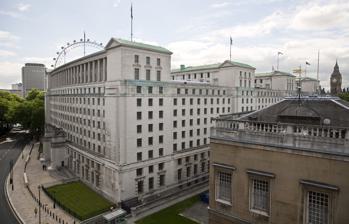
Building: Ministry of Defence Main Building
Country: United Kingdom
Year built: 1959
For other uses, see Ministry of Defence building . Government office in London, England Ministry of Defence Main Building Former names Whitehall Gardens Building General information Status Completed Type Government office Address Whitehall City of Westminster SW1A 2HB Town or city London Country United Kingdom Coordinates 51°30′14″N 0°07′30″W / 51.5040°N 0.1249°W / 51.5040; -0.1249 Current tenants Ministry of Defence (MOD) Completed 1959 ; 66 years ago ( 1959 ) Renovated 2000–2004 Renovation cost £746 million Owner HM Government Height Architectural Neoclassical Technical details Material Portland stone and copper roof Floor count 13 (10 above ground and 3 below) Design and construction Architect(s) E. Vincent Harris Developer HM Government Other designers Sir Charles Wheeler (Sculptor) David McFall (Sculptor) Main contractor Trollope & Colls Renovating team Architect(s) HOK Renovating firm Ministry of Defence and Modus Services Structural engineer Alan Baxter Services engineer WSP Main contractor Skanska Other information Public transit access Westminster Westminster Millennium Pier Listed Building – Grade I Official name Ministry of Defence, containing Sixteenth Century undercroft and historic rooms numbers 13, 24, 25, 27 and 79 Designated 14 January 1970 Reference no. 1278223 The Ministry of Defence Main Building or MOD Main Building , also known as MOD Whitehall or originally as the Whitehall Gardens Building , is a grade I listed government office building located on Whitehall in London . The building was designed by E. Vincent Harris in 1915 and constructed between 1939 and 1959 on part of the site of the Palace of Whitehall , specifically Pelham House, Cromwell House, Montagu House , Pembroke House and part of Whitehall Gardens . It was initially occupied by the Air Ministry and the Board of Trade before becoming the current home of the Ministry of Defence in 1964. By the 1990s the building was no longer considered fit for purpose and had become expensive to maintain. A major refurbishment was therefore undertaken between 2000 and 2004 through a private finance initiative contract. Location Map of Whitehall showing the MOD Main Building in relation to other government buildings and the River Thames Comprising a site of 3 hectares (7.4 acres), the building is located on Whitehall within the City of Westminster , central London . Whitehall is lined with numerous government departments and offices and is close to the Houses of Parliament . Whitehall is located to the west. Between Whitehall and Main Building is Banqueting House which is the only remaining component of the Palace of Whitehall to survive intact. To the north is Horse Guards Avenue . The street is home to Whitehall Court and also the Old War Office building , former government offices which have been converted into mixed use development including a hotel, restaurants and apartments. The building is separated from Victoria Embankment and the River Thames to the east by public gardens known as Whitehall Gardens. Richmond Terrace is to the south and is now used as a private car park, although a public pedestrian route is maintained. Adjacent to Richmond Terrace is the Curtis Green Building , the headquarters of the Metropolitan Police Service since November 2016 and otherwise known as New Scotland Yard . The Department of Health occupies the neighbouring building, Richmond House . The building is located within the Whitehall Conservation Area , and was identified by Westminster City Council as a landmark building within their 2003 audit of the conservation area. Queen Mary's Steps, once part of the Palace of Whitehall , are near the north east corner of the building. They indicate the position of the river before the Thames Embankment was built. Early history Previous use of site The building is located on the site of the Palace of Whitehall, which was the main residence of the English monarchs in London from 1530 until 1698 when most of its structures were destroyed by a fire. Despite some rebuilding, financial constraints prevented large scale reconstruction. In the second half of the 18th century, much of the site was leased for the construction of town houses. By the early 19th century some of the Georgian town houses were occupied as government offices. Design and construction In 1909, a decision was taken to construct a new significant government building on the Whitehall Gardens site, primarily to be used by the Board of Trade . Architect E. Vincent Harris won a national competition in 1915 to design the building. The selected site was proposed to extend over Whitehall Gardens and ground adjacent to Victoria Embankment . Opposition to this idea however led to the southern building-line extending no further than that of the neighbouring Whitehall Court and National Liberal Club buildings to the north. This resulted in a reduction of proposed floor space of approximately 10,000 square feet (930 m 2 ). Due to the outbreak of the First World War the start of work was delayed. The Office of Works issued a requirement in 1933 for a significantly larger building and Harris was again selected as architect. The building was to comprise a single block in the Neoclassical design, faced in Portland stone , some 128 feet (39 m) high and 570 feet (170 m) long, with a depth of 205 feet (62 m), widening to 300 feet (91 m) feet. It was to be formed as four internal blocks of ten storeys surrounding three internal courtyards with the two main elevations facing Whitehall and the Victoria Embankment. Work was again delayed due to the interwar economic depression . However, activity started on site in 1938 when town houses in Whitehall Gardens were demolished. Five rooms from Pembroke House , Cromwell House and Cadogan House were dismantled and incorporated into the building as conference rooms. The rooms are now known as the "Historic Rooms" and are located on the third and fourth floors (see Historic Rooms section). Henry VIII 's wine cellar beneath Main Building Due to the wishes of Queen Mary and after providing assurances to Parliament, arrangements were made for the preservation of a 16th-century Tudor brick-vaulted wine cellar which had originally been located in Cadogan House, the York Place home of Cardinal Wolsey . The 70 feet (21 m) long and 30 feet (9.1 m) wide cellar consists of 10 bays with 4 octagonal piers and had been incorporated into Whitehall Palace by Henry VIII . The cellar was similar in design and construction to the wine cellar at Hampton Court Palace , featuring brick with stone dressings. Prior to the redevelopment of the site it had been used as a luncheon room by the Ministry of Transport . The existing position of the cellar was not compatible with the plans for the new building so it was decided to move it so it could be incorporated into the basement. Construction progress on the building was short-lived as work largely stopped in 1939 at the outbreak of the Second World War . Work recommenced at the end of hostilities and in 1949 the wine cellar was encased by the contractor, Trollope & Colls , in protective layers of concrete, steel and brick and placed on mahogany cushions, carriage rails and steel rollers. It was then moved 43 feet 6 inches (13.26 m) to one side onto a specially designed steel frame so that a 20-foot (6.1 m) hole could be created on its original site. The 1,000 ton structure was lowered on screwjacks , and then moved 33 feet 10 inches (10.31 m) back to its final position. Opening and operational use Main Building with Whitehall Gardens in the foreground In 1951, the northern end of the building was ready for occupation by the Board of Trade . The Air Ministry took occupation of the southern part of the building when it was completed in 1959. The Whitehall Gardens Building, as it was known when it opened, was Harris' last major work and the last significant neoclassical style government building. The September 1951 edition of Building magazine praised the new building; however, it became known as the 'Whitehall Monster' and was described by architectural historian Nikolaus Pevsner as a 'monument of tiredness'. In 1964, the former incarnation of the Ministry of Defence , the Admiralty , the War Office and the Air Ministry, were combined to form the modern Ministry of Defence . This generated a requirement for a single large building to accommodate staff for the new ministry and the Whitehall Gardens Building was identified as the preferred option, with the Board of Trade moving to the Victoria area of London. On 14 January 1970, the building was grade I listed by English Heritage as a building of exceptional interest. Redevelopment Contract The three internal courtyards were enclosed to create atriums as part of the building's redevelopment in the early 2000s In the early 1990s, the MOD recognised that the condition of Main Building was no longer fit for modern business requirements. Maintenance had become expensive and inefficient and the building no longer met modern safety standards. At the same time, the MOD was seeking to reduce the number of staff it had within London so that it could make savings by consolidating its built estate. The decision was therefore made to redevelop Main Building and a 30-year long private finance initiative (PFI) contract for the redevelopment and ongoing maintenance & facilities management of the building was awarded in May 2000. The contract also included the refurbishment, maintenance and running of three central London MOD offices (Northumberland House, Metropole Building and St Giles' Court) to temporarily accommodate staff decanted from Main Building during the redevelopment. The capital expenditure involved was £531 million. The contract winner, Modus, was a consortium consisting of Innisfree PFI Funds (40.1% shareholding), Laing Investments (40.1%) and Amey Ventures (19.9%). American firm HOK was selected as architecture and interior design consultant, Alan Baxter as structural engineers and WSP as mechanical & electrical engineers. Kværner Construction were the main construction contractor; however, in August 2000 Kværner was bought over by Swedish multinational Skanska . Construction The decant of staff to other buildings was completed in August 2001. In September of that year a ceremony took place to mark the commencement of works when Skanska's CEO Keith Clarke and Chief of Defence Staff Admiral Sir Michael Boyce assisted Secretary of State for Defence Geoff Hoon to demolish a wall of his old office. Staff within an atrium area at Main Building The redevelopment saw the existing cellular room layout changed into an open-plan office layout to improve collaboration between staff and the working environment. All mechanical and electrical services were upgraded along with IT networks. New communal spaces were created including a library, restaurant, coffee shop, business & press suite and nursery. The internal courtyards were enclosed to create three new atria within the building. Security and anti-terrorism measures were integrated into the building, with the MOD changing such requirements after the 9/11 terrorist attacks . Original historic features of the building were protected and restored during the redevelopment, such as the replacement of oak doors and terrazzo marble floor of the Pillared Hall. All 2,494 metal windows in the building were refurbished and repaired. The capacity of the building was increased from 2,800 to 3,300 staff. This allowed the MOD to dispose of five buildings in central London, these being Northumberland House, the Metropole Building, Great Scotland Yard , St. Giles Court and St Christopher House. The building was handed back to the MOD in July 2004 and re-occupation by 3,150 staff was completed in September 2004, two months ahead of schedule. Controversy The MOD were accused of excessive spending on the redevelopment project. Specific allegations included the cost of Herman Miller Aeron office chairs which had a retail price of £1,050 each, lavish spending on the refurbishment of historic features and the provision of staff facilities including the coffee shop, restaurant and quiet rooms. In response, the MOD said that chairs were purchased at a large discount (approximately a third of the normal price); many of the aspects of the refurbishment relating to historic features were required by English Heritage , reflecting the building's grade I listed status; and that staff facilities were generally not subsidised, were required to ensure an acceptable level of staff welfare and to provide a suitable working environment. The Ministry of Defence plaque outside the south door of Main Building In April 2002, whilst redevelopment was still under way, the National Audit Office (NAO) considered the extent to which the PFI contract was likely to deliver value for money and the effectiveness of MOD's management of the project. The NAO report was generally favourable and found that the contract would provide what the MOD wished to procure, that the benefits of the contract would be similar in cost to that estimated for conventional procurement (other factors had tipped the balance in favour of PFI) and that the management of the project had been good. A subsequent report by the House of Commons Public Accounts Committee in January 2003 was less favourable. The committee was critical of the MOD's choice of PFI over other forms of procurement and considered that there was no guarantee that the contract, valued at £2.4 billion over its lifetime, will deliver value for money. The report also criticised the MOD for delays in concluding the final contract which resulted in increased costs and for poor forward planning, which resulted a separate deal being required to accommodate 500 additional staff in London. Architectural features Architectural sculpture Earth and Water , located at the northern entrance. The northern tetrastyle portico entrance to the building, on Horse Guards Avenue , is flanked by two large statues, Earth and Water , by the sculptor Sir Charles Wheeler . The figures weigh 40 tonnes each and cost £12,600. Similar figures representing "air" and "fire" were intended to be installed at the south end of the building; however, these were never constructed. During the 1950s, building staff nicknamed the statues "Mr and Mrs Parkinson", after Cyril Northcote Parkinson , the Board of Trade civil servant who devised Parkinson's Law which states "work expands so as to fill the time available for its completion". More recently MOD staff refer to the statues as the " Two Fat Ladies ". The badge of the RAF is carved into stone columns either side of the southern entrance to the building, reflecting its initial use by the Air Ministry. The badge, featuring an Eagle superimposed on a circlet which is surmounted by a crown, was sculpted by David McFall . Statues Several military statues exist in the grounds of the building or in close proximity. A statue of Major General Gordon of Khartoum dating from 1887–1888, sits at the Horse Guards Avenue end of Whitehall Gardens. The grade II listed statue by Sir Hamo Thornycroft is made from bronze and sits on a Portland stone base. Marshal of the RAF Hugh Trenchard, 1st Viscount Trenchard (1873–1956) is commemorated by a 1961 bronze statue situated in Whitehall Gardens. The Royal Air Force Memorial dating from 1923 is located at the Whitehall Steps on Victoria Embankment. Designed by Sir Reginald Blomfield and sculpted by Sir William Reid Dick , the memorial is constructed from Portland stone and features a gilt bronze eagle. Whitehall Gardens features the Fleet Air Arm Memorial designed by James Butler . It was unveiled on 1 June 2000 by Charles, Prince of Wales . Historic Rooms Five rooms from buildings which were previously on the site were dismantled and incorporated into the building as conference rooms when the building was originally built. They are now known as the "Historic Rooms". Historic Room No.13 dates from around 1757 and was a reception room from Pembroke House. It features a decorative plaster ceiling with modillion cornicing. There is an Ionic columned and pilastered framed alcove and female mask keystone within the arch beneath entablature and flanking bays. There are 6-panel doors placed on circular panels. Historic Room No. 24 dates from 1757 and was also part of Pembroke House. It is similar to room no.13, but has an elaborated alcove opposite a bay window in three part arrangement with decorative doors on each side in a frame of fluted Ionic columns sitting on pedestals . There is a decorative plasterwork ceiling with spider's web design and modillion cornicing and a carved arabesque ornamented window shutter panels. Historic Room No. 25 is the former dining room from Pembroke House. It dates from 1773 and was designed by Sir William Chambers and features a decorated plasterwork ceiling and an elaborate chimneypiece designed by William Kent , which is believed to originate from Cadogan House. Historic Room  No. 27 is the former saloon of Pembroke House and dates from 1760. It was also designed by Sir William Chambers and features an elaborate Palladian style compartmented plasterwork ceiling and Corinthian columned and pedimented doorway with carved detailing. Historic Room No. 79 was formerly part of Cromwell House and dates from around 1722. It is a completely panelled room with decorated modillion cornicing, the north wall featuring elaborated  carved architrave central panel, the east wall has a formerly open three part pilastered arcade and an ornate carved pine chimneypiece . There are consoles supporting the  mantle, carved with eagle heads and a pedimented overmantel . Facilities Beneath Main Building is a three-storey bunker complex housing the Defence Crisis Management Centre (DCMC) , otherwise known as "Pindar" after the ancient Greek poet . The DCMC provides the government with a protected crisis management facility. Government ministers, senior military and civilian personnel, service and civilian operational and support staff are allocated space within the complex. The DCMC cost £126.3 million to construct and fit-out and became operational on 7 December 1992. Security The northern entrance to Main Building On 1 June 2007, the building was designated as a protected site for the purposes of Section 128 of the Serious Organised Crime and Police Act 2005 . The effect of the act was to make it a specific criminal offence for a person to trespass into the building. The restriction also includes the wall and vehicle ramps on the west side of the building adjoining Whitehall Gardens and Raleigh Green; however, it does not include the steps, ramps and porticos that give access to the inside of the building. In August 2016, The Times newspaper reported that the specialist armed unit of the Ministry of Defence Police which guards Main Building could cease to carry out such duties. The MOD would only confirm that it was reviewing security arrangements at Main Building. Protestors from Palestine Action and Youth Demand sprayed red paint on the walls of the building on 10 April 2024. Several people were arrested on suspicion of criminal damage. The MOD estimated that it would cost at least £60,000 to remove the paint. References Citations